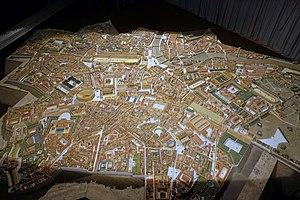
Le Plan de Rome est une maquette, ou plus précisément un plan-relief de la Rome antique du IVᵉ siècle, en plâtre verni, qui représente à l'échelle 1/400 les trois cinquièmes de la ville, en un puzzle d'une centaine de pièces, réalisée par Paul Bigot, architecte et lauréat du Grand prix de Rome pour l'année 1900. Initialement circonscrit au Circus Maximus, le travail de Bigot s'étend peu à peu à une surface de plus de 70 m². C'est aussi un projet de restitution virtuelle mené à l'université de Caen depuis les années 1990.